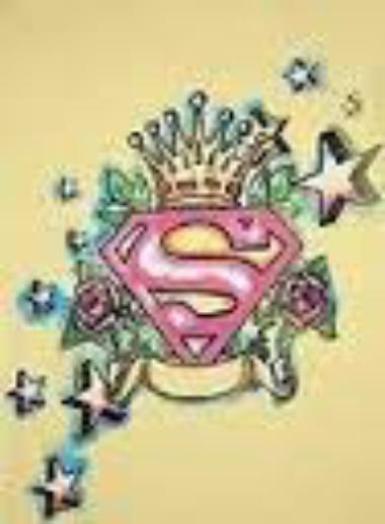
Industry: Leisure